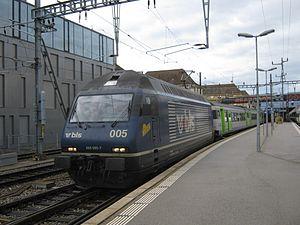
Une Re 465 des BLS en gare de Neuchâtel, tractant le RegioExpress Neuchâtel - Berne.